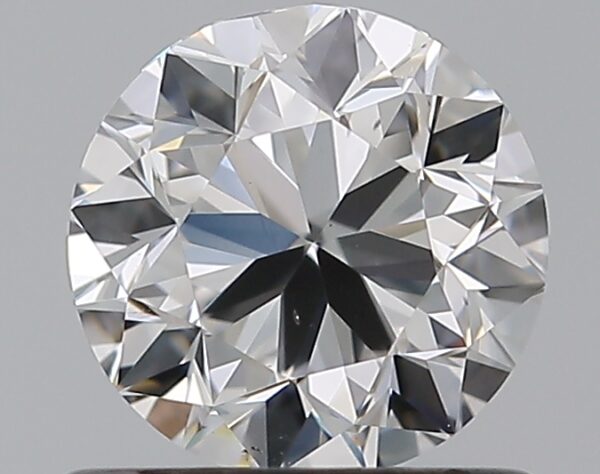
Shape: round
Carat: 0.7
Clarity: VS2
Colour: E
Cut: VG
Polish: EX
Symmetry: GD
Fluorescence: N
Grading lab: GIA
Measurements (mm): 5.43 x 5.52 x 3.56